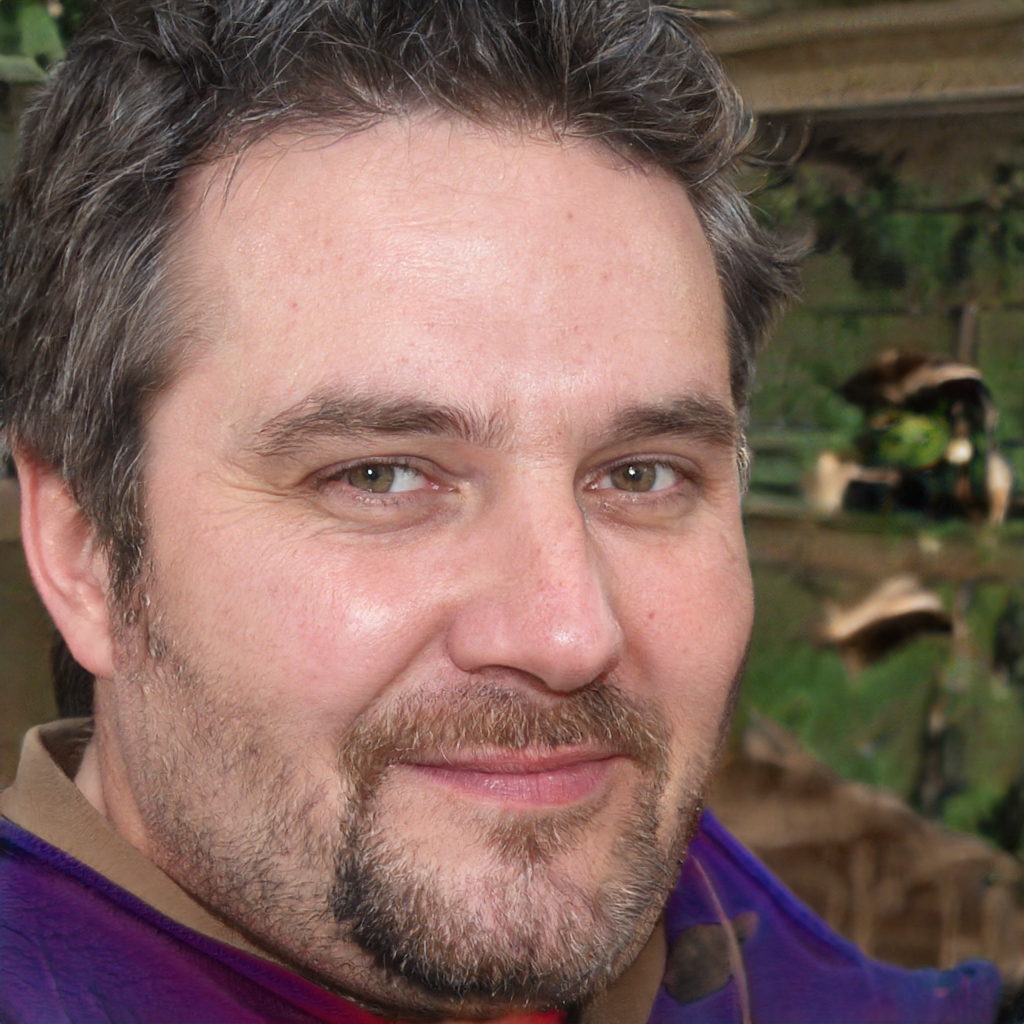
Portrait style: Real Portrait